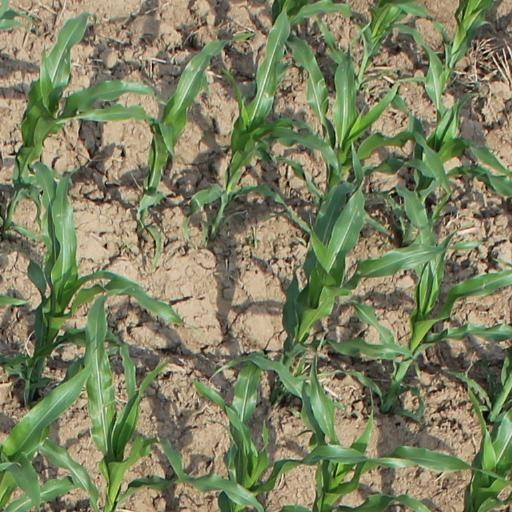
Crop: maize; corn